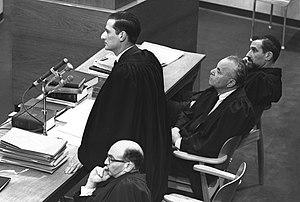
Gabriel Bach est un juriste israélien. Ancien juge à la Cour suprême d'Israël, il fut le procureur adjoint lors du procès d'Adolf Eichmann.